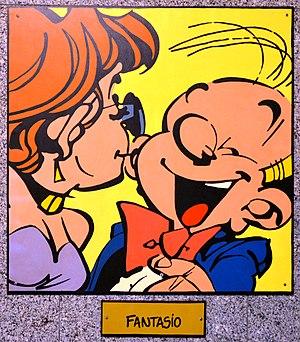
Charleroi (Belgique) - Station Janson du métro léger - Fantasio.
Fantasio est un personnage de fiction créé par Jean Doisy dans Le Journal de Spirou en 1942. Son apparence définitive a été établie par Jijé en 1944. Il est apparu pour la première fois sous forme de marionnette, réalisée par André Moons selon les instructions de Jean Doisy, et avait alors une apparence différente.